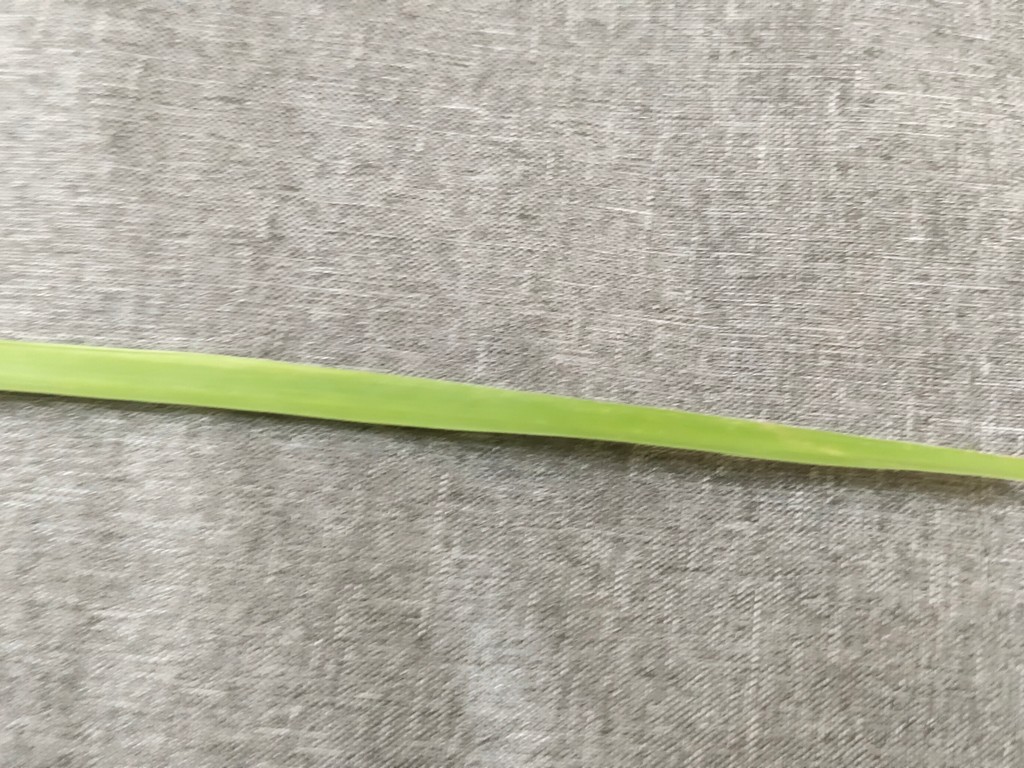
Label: Healthy